Schloss Rheydt

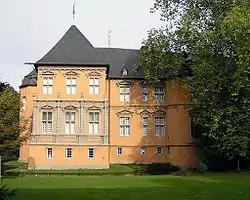
The east wing of Schloss Rheydt

Schloss Rheydt is a Renaissance palace in Rheydt, Mönchengladbach, North Rhine-Westphalia, Germany. Over the years the building has been the family seat of various noble families, including the Bylandt-Rheydt dynasty that ruled over Rheydt for over 300 years and gave the palace its present look.